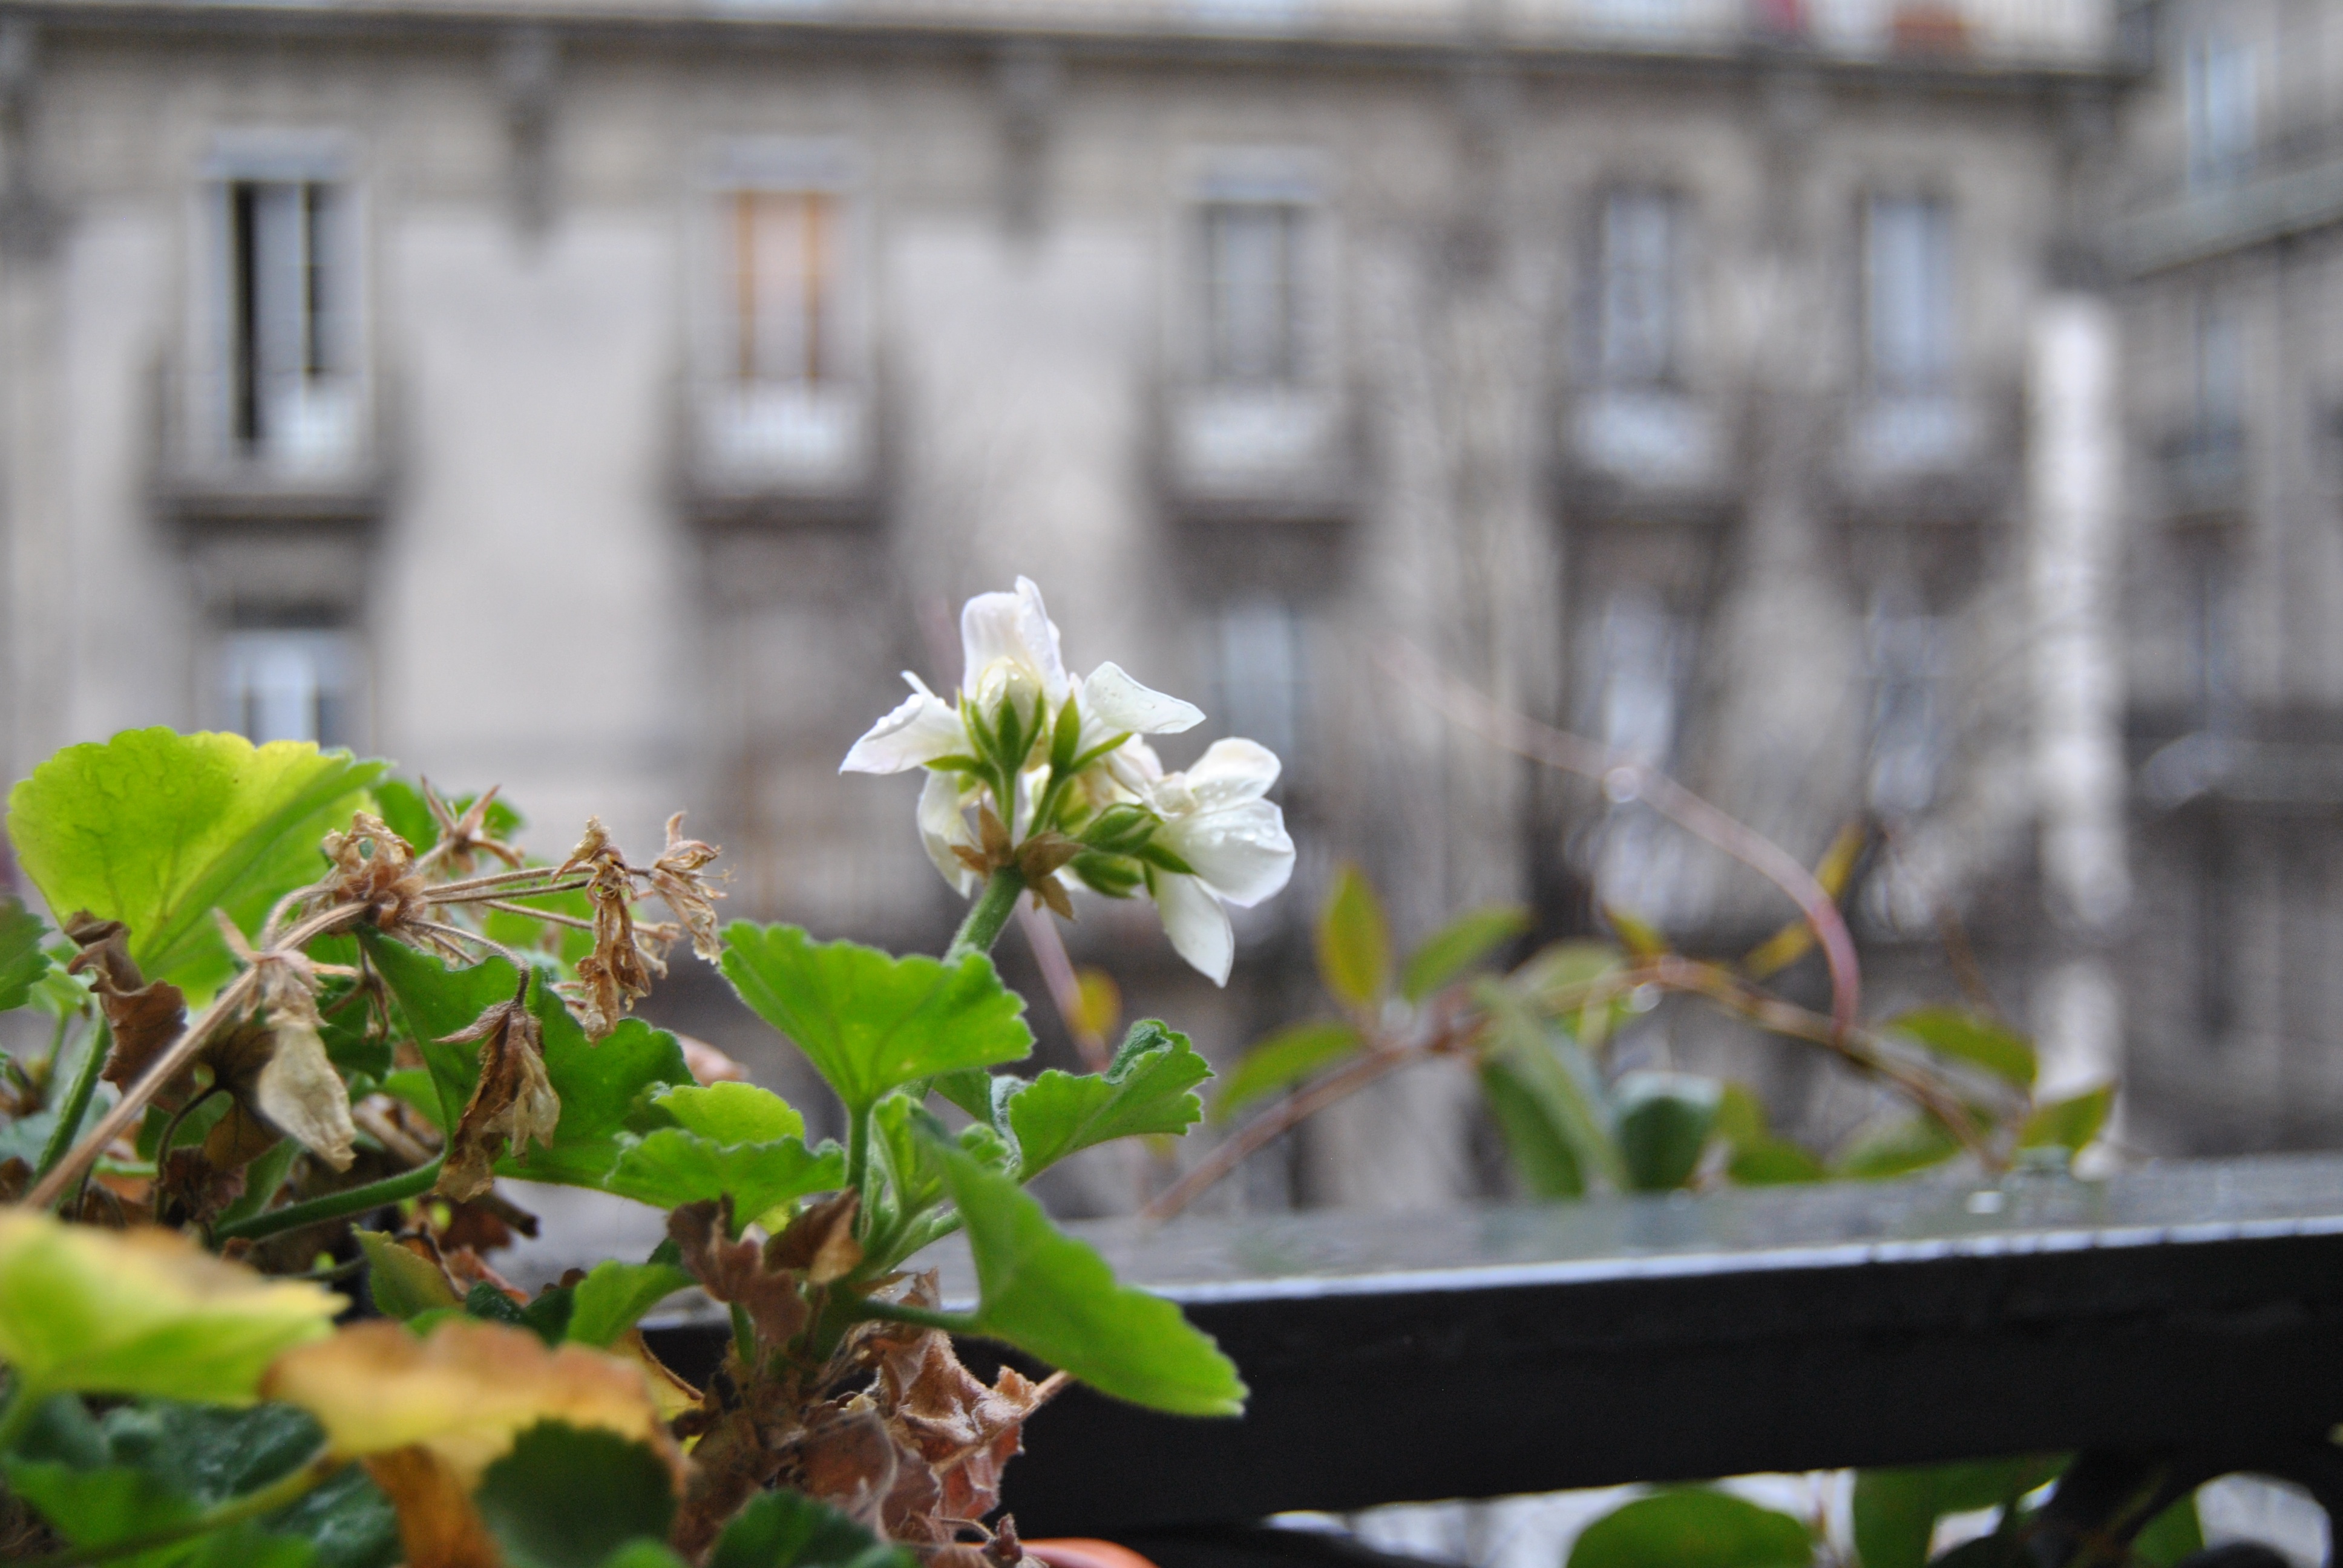
tree, nature, branch, blossom, plant, leaf, flower, spring, green, botany, garden, flora, season, shrub, flowering plant, woody plant, land plant